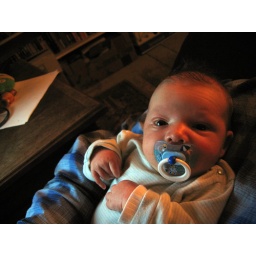
Jan in het licht van de monitor